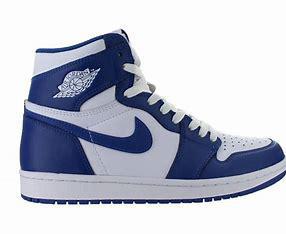
Brand: Jordan
Model: 1 Retro